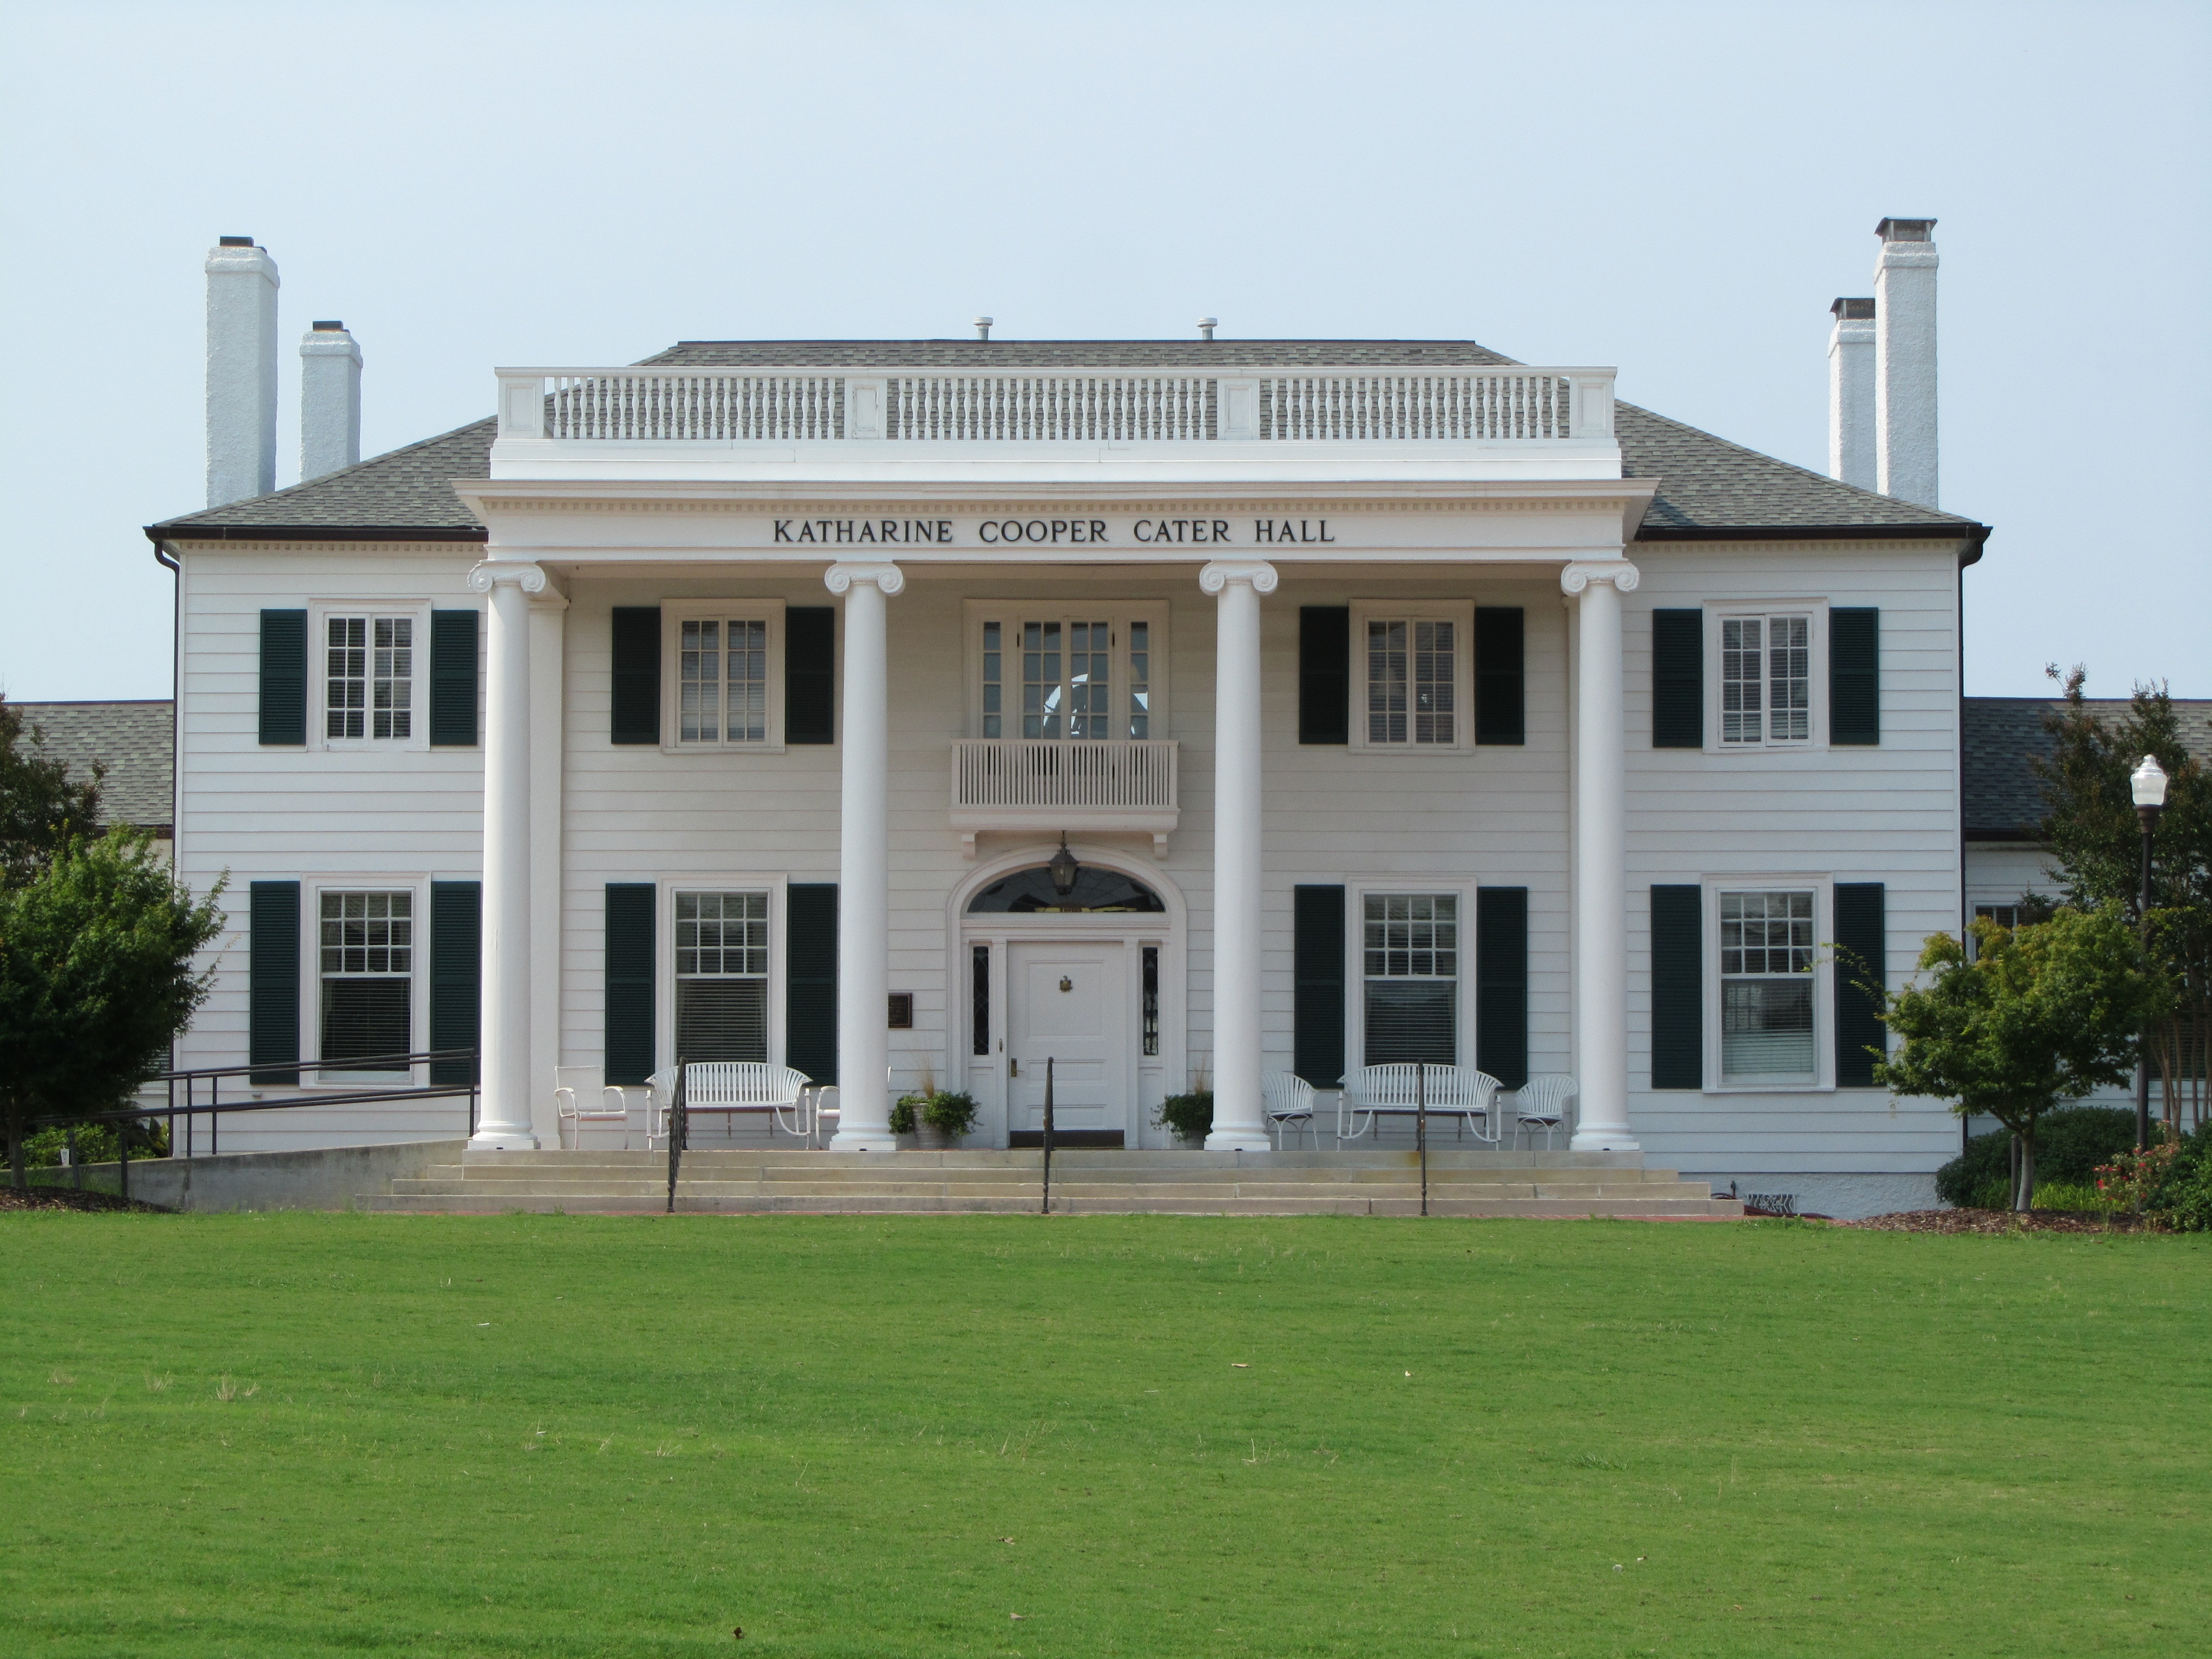
architecture, lawn, mansion, house, building, palace, home, facade, property, education, university, campus, estate, administration, texas, courthouse, college, manor house, stately home, residential area